Charlotte Löwensköld

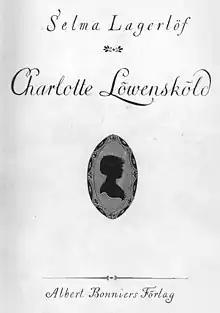

Charlotte Löwensköld is a 1925 novel by the Swedish writer Selma Lagerlöf. It is the second installment in Lagerlöf's Ring trilogy, or "The Ring of the Löwenskölds". Thus it follows "The Löwensköld Ring" and is followed by "Anna Svärd".